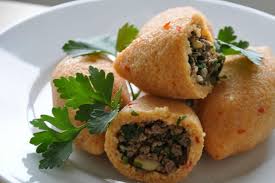
Yemek: icli_kofte